History of South Korea

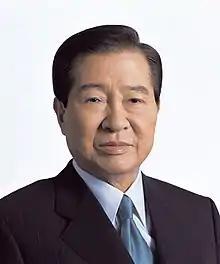
President Kim Dae-jung, the 2000 Nobel Peace Prize recipient for advancing democracy and human rights in South Korea and East Asia and for reconciliation with North Korea, was sometimes called the "Nelson Mandela of Asia."

The government made many efforts for cultural development: the National Museum of Korea, Seoul Arts Center, and National Museum of Contemporary Art were all constructed during this time. The 1986 Asian Games were held successfully, and the bid for the 1988 Summer Olympics in Seoul was successful as well.